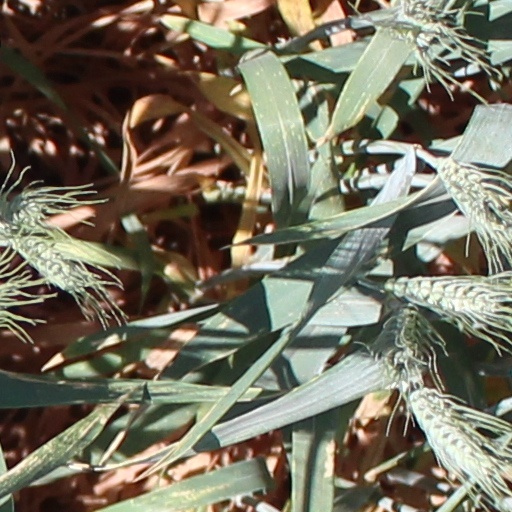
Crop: wheat